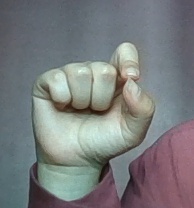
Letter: fa